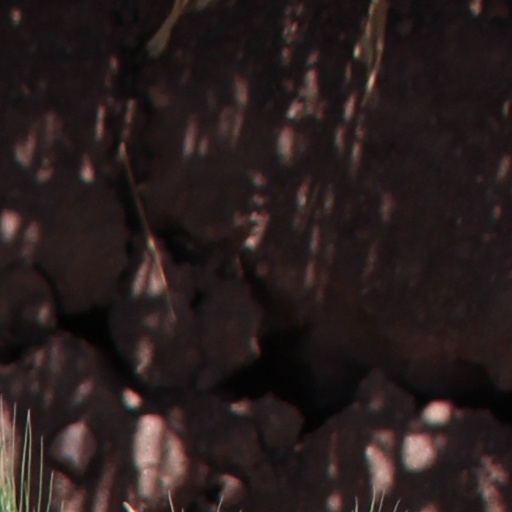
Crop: wheat